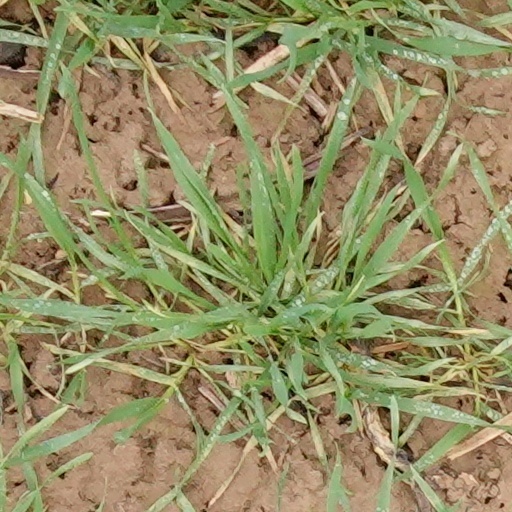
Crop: wheat